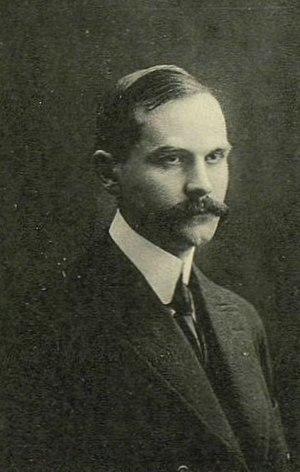
Le baron Alexandre von Meyendorff, né à Baden-Baden le 10 avril 1869 et mort à Londres le 20 février 1964, est un aristocrate allemand de la Baltique, sujet de l'Empire russe, et homme politique.